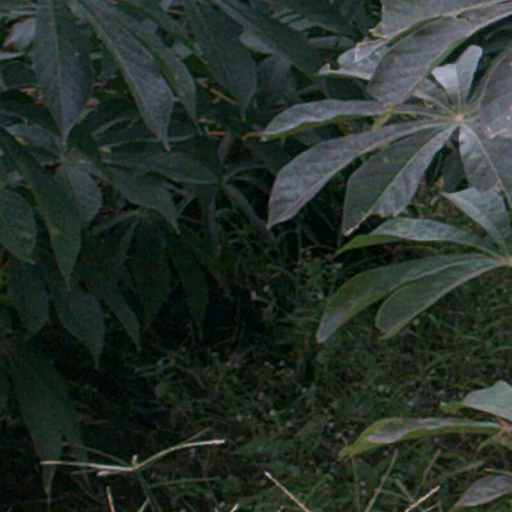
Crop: cassava